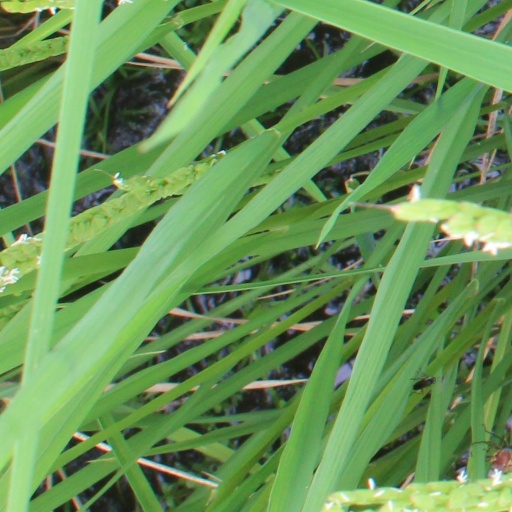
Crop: rice